Building at 201 S. 3rd St.

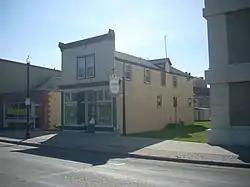

The Building at 201 S. 3rd St. is a property in Grand Forks, North Dakota that was listed on the National Register of Historic Places in 1982.